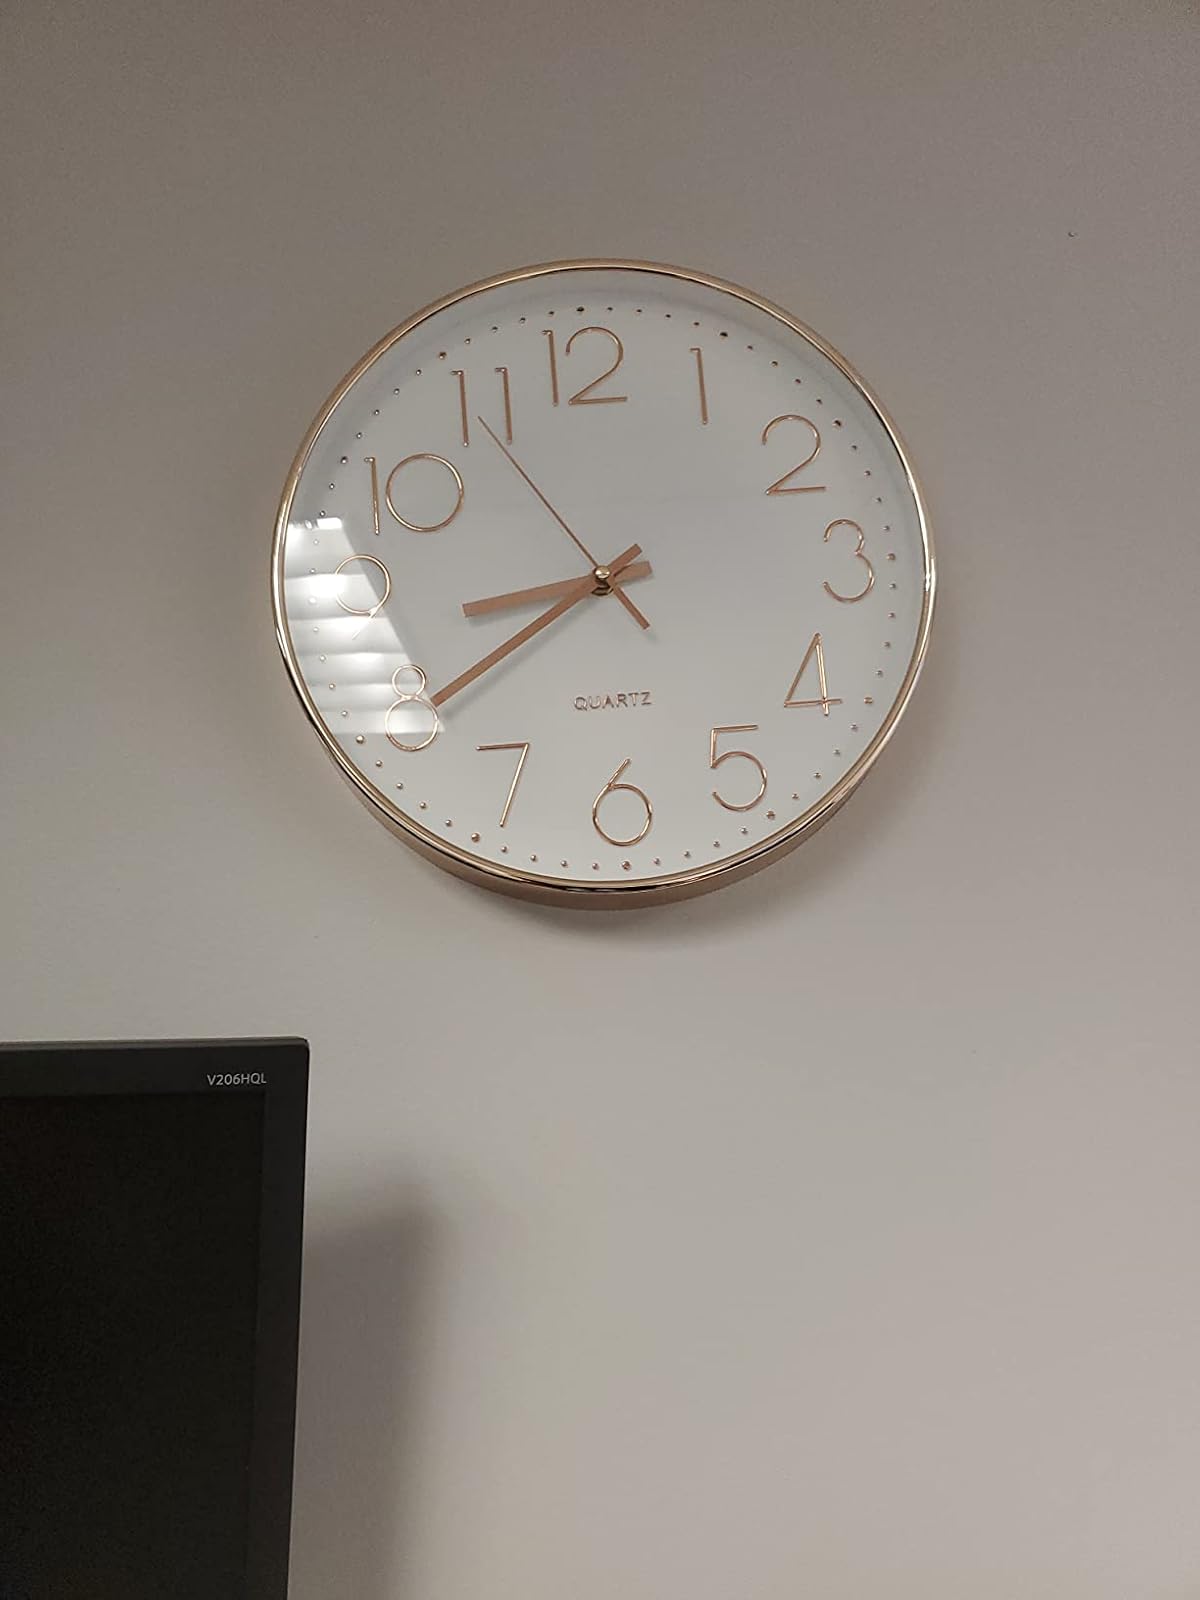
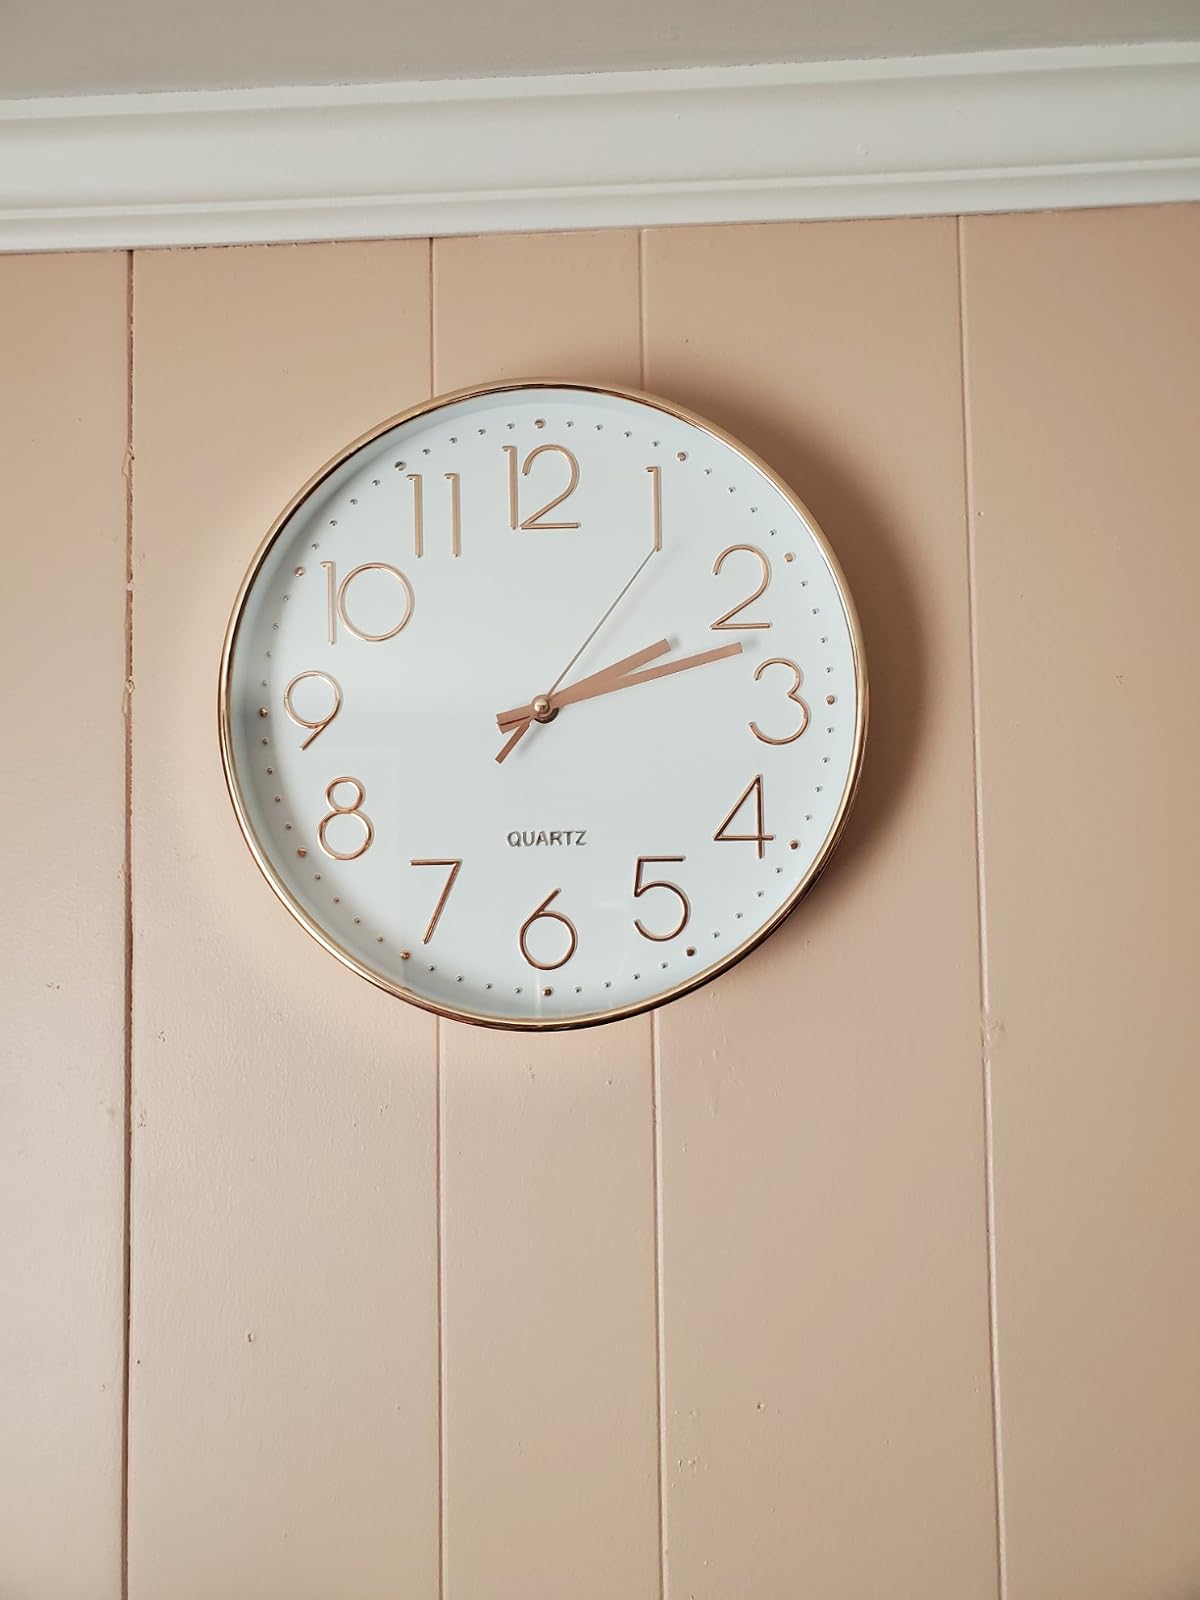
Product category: clock
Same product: yes